Sharon Stone

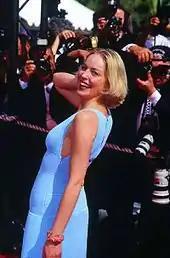
Stone at the 2002 Cannes Film Festival

In 2000, Stone played a lesbian trying to start a family, opposite Ellen DeGeneres, in the HBO television film "If These Walls Could Talk 2" and starred as an exotic dancer, alongside Billy Connolly, in the comedy "Beautiful Joe". While she was recognized by Women in Film with her second Lucy Award for her performance in "If These Walls Could Talk 2", "Beautiful Joe" premiered on cable television instead of receiving a theatrical release in North America. Nathan Rabin of "The A.V. Club", who had been critical of Stone's previous films, wrote that "nothing she's done has been quite as shameless or appalling as "Beautiful Joe", a toxic piece of whimsy that ranks among the worst films of 2000".